Frans Van Leemputten

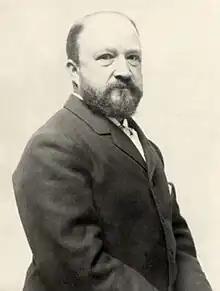
"Portrait of Frans Van Leemputten", 1895

Frans Van Leemputten or Frans van Leemputten (29 December 1850 – 26 November 1914) was a Belgian Realist painter who specialized in landscape paintings of the Campine and Brabantine regions in Belgium as well as scenes with villagers and animals.